Ed Macauley

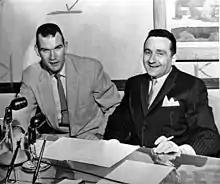
Macauley (left) becoming coach of Saint Louis in November 1958

Macauley scored 11,234 points in ten NBA seasons and was inducted into the Naismith Memorial Basketball Hall of Fame in 1960. At age 32, he still holds the record for being the youngest male player to be admitted. His uniform number 22 was retired by the Celtics on October 16, 1963, the same date when the Celtics retired the number of his teammate, Bob Cousy. Macauley was also awarded a star on the St. Louis Walk of Fame. As of 2019, Macauley was one of only two Celtics to have his number retired without having won a championship with the team; the other was Reggie Lewis.